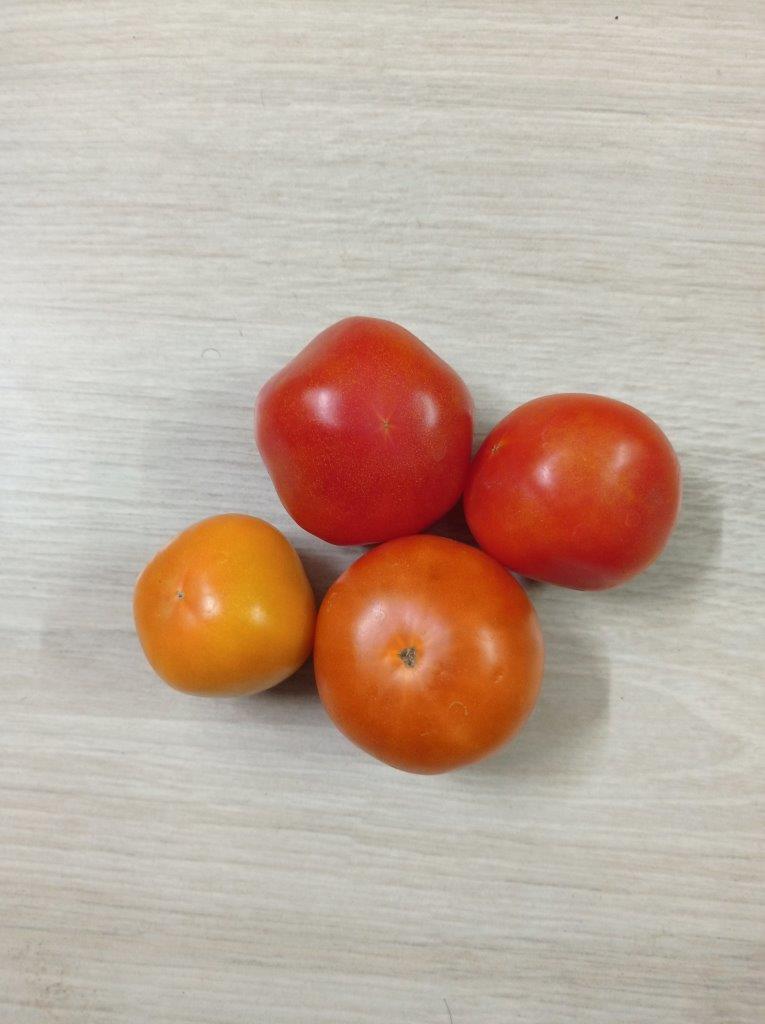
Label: Fresh